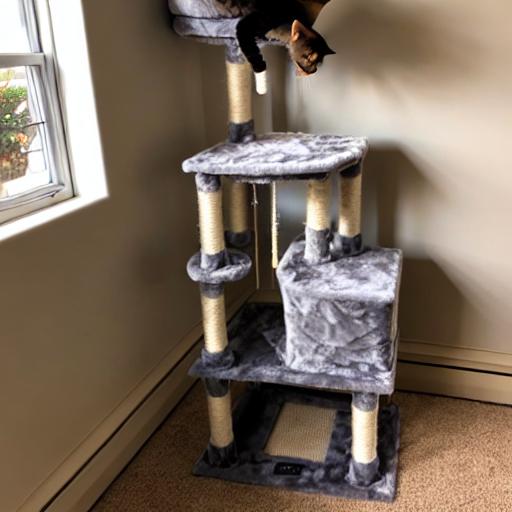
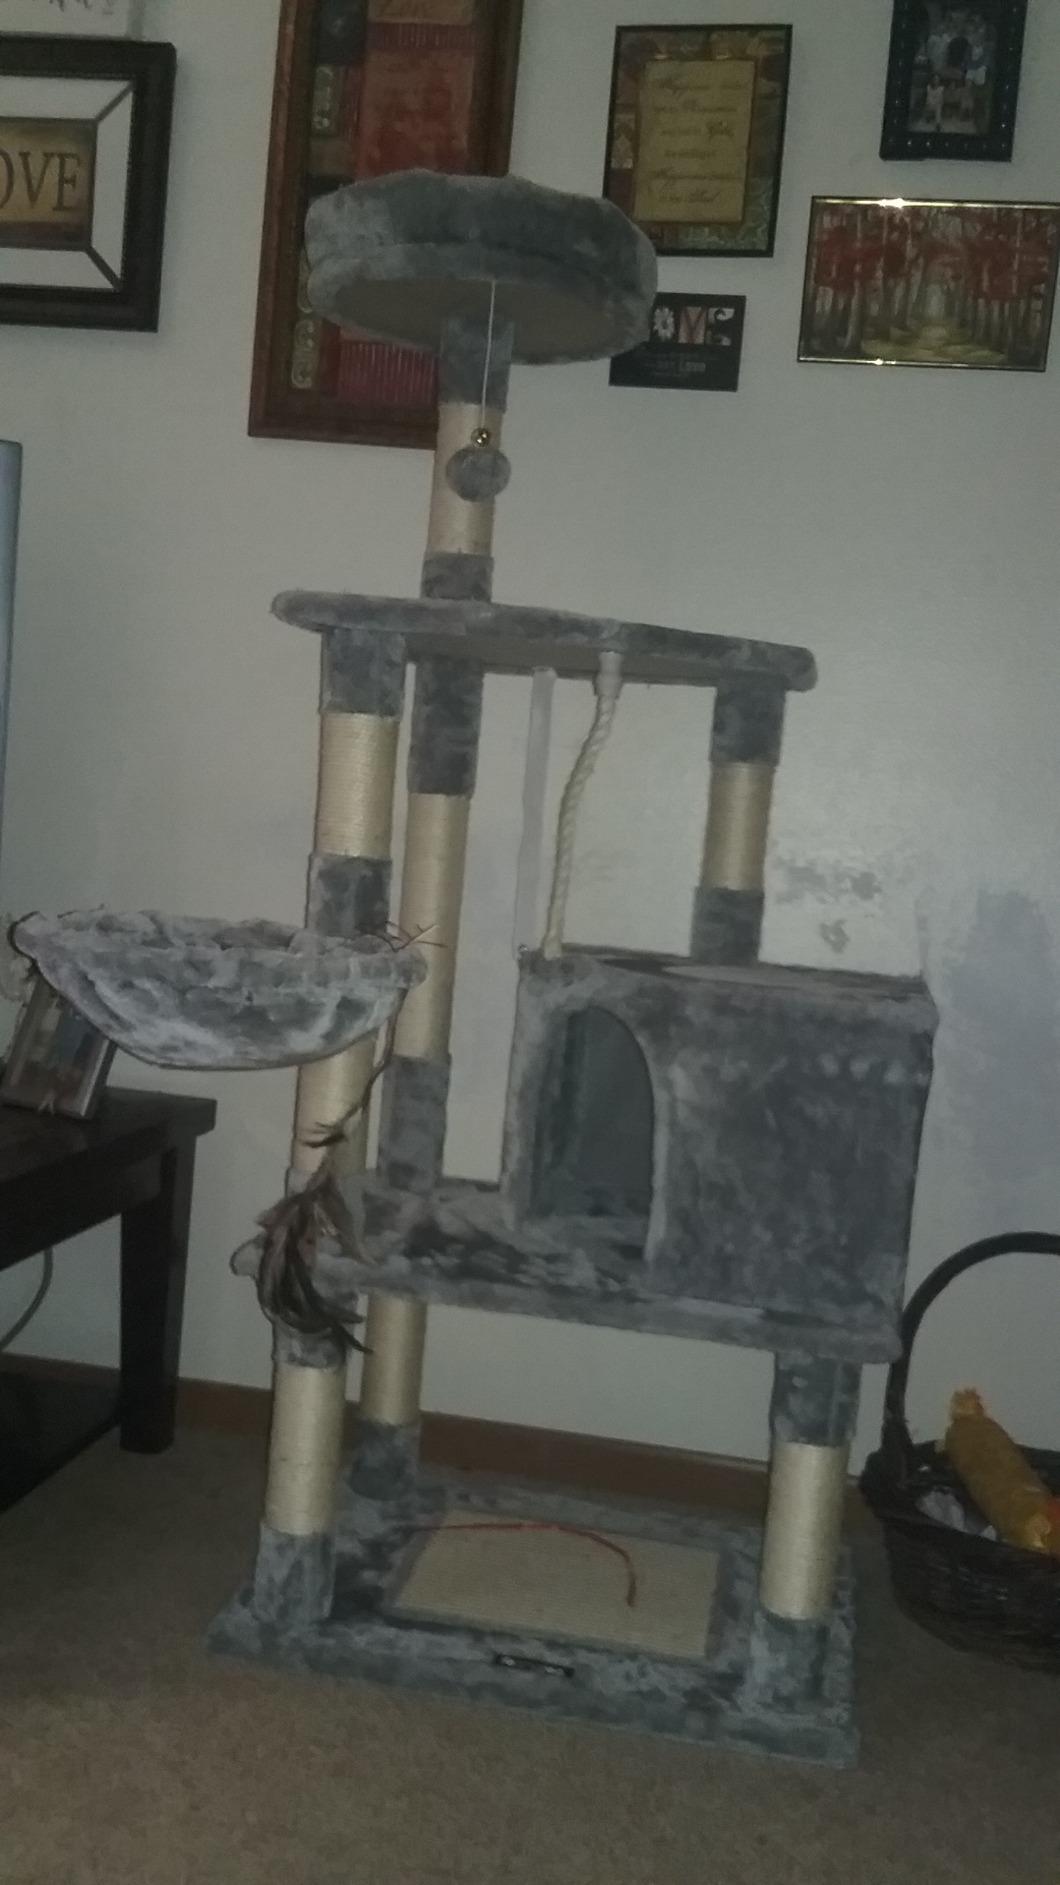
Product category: items_cat tree
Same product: no